Letter box

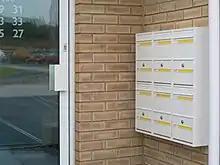
A bank of wall-mounted post boxes in the UK

In Canada, community mailboxes (or "Supermailboxes") appeared in the late 1980s in newer suburban areas. Newer developments usually are temporarily supplied with green rural community mail boxes and replaced later with permanent supermailboxes.